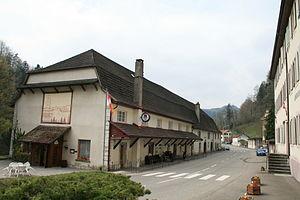
Caveau, Lucelle, Alsace